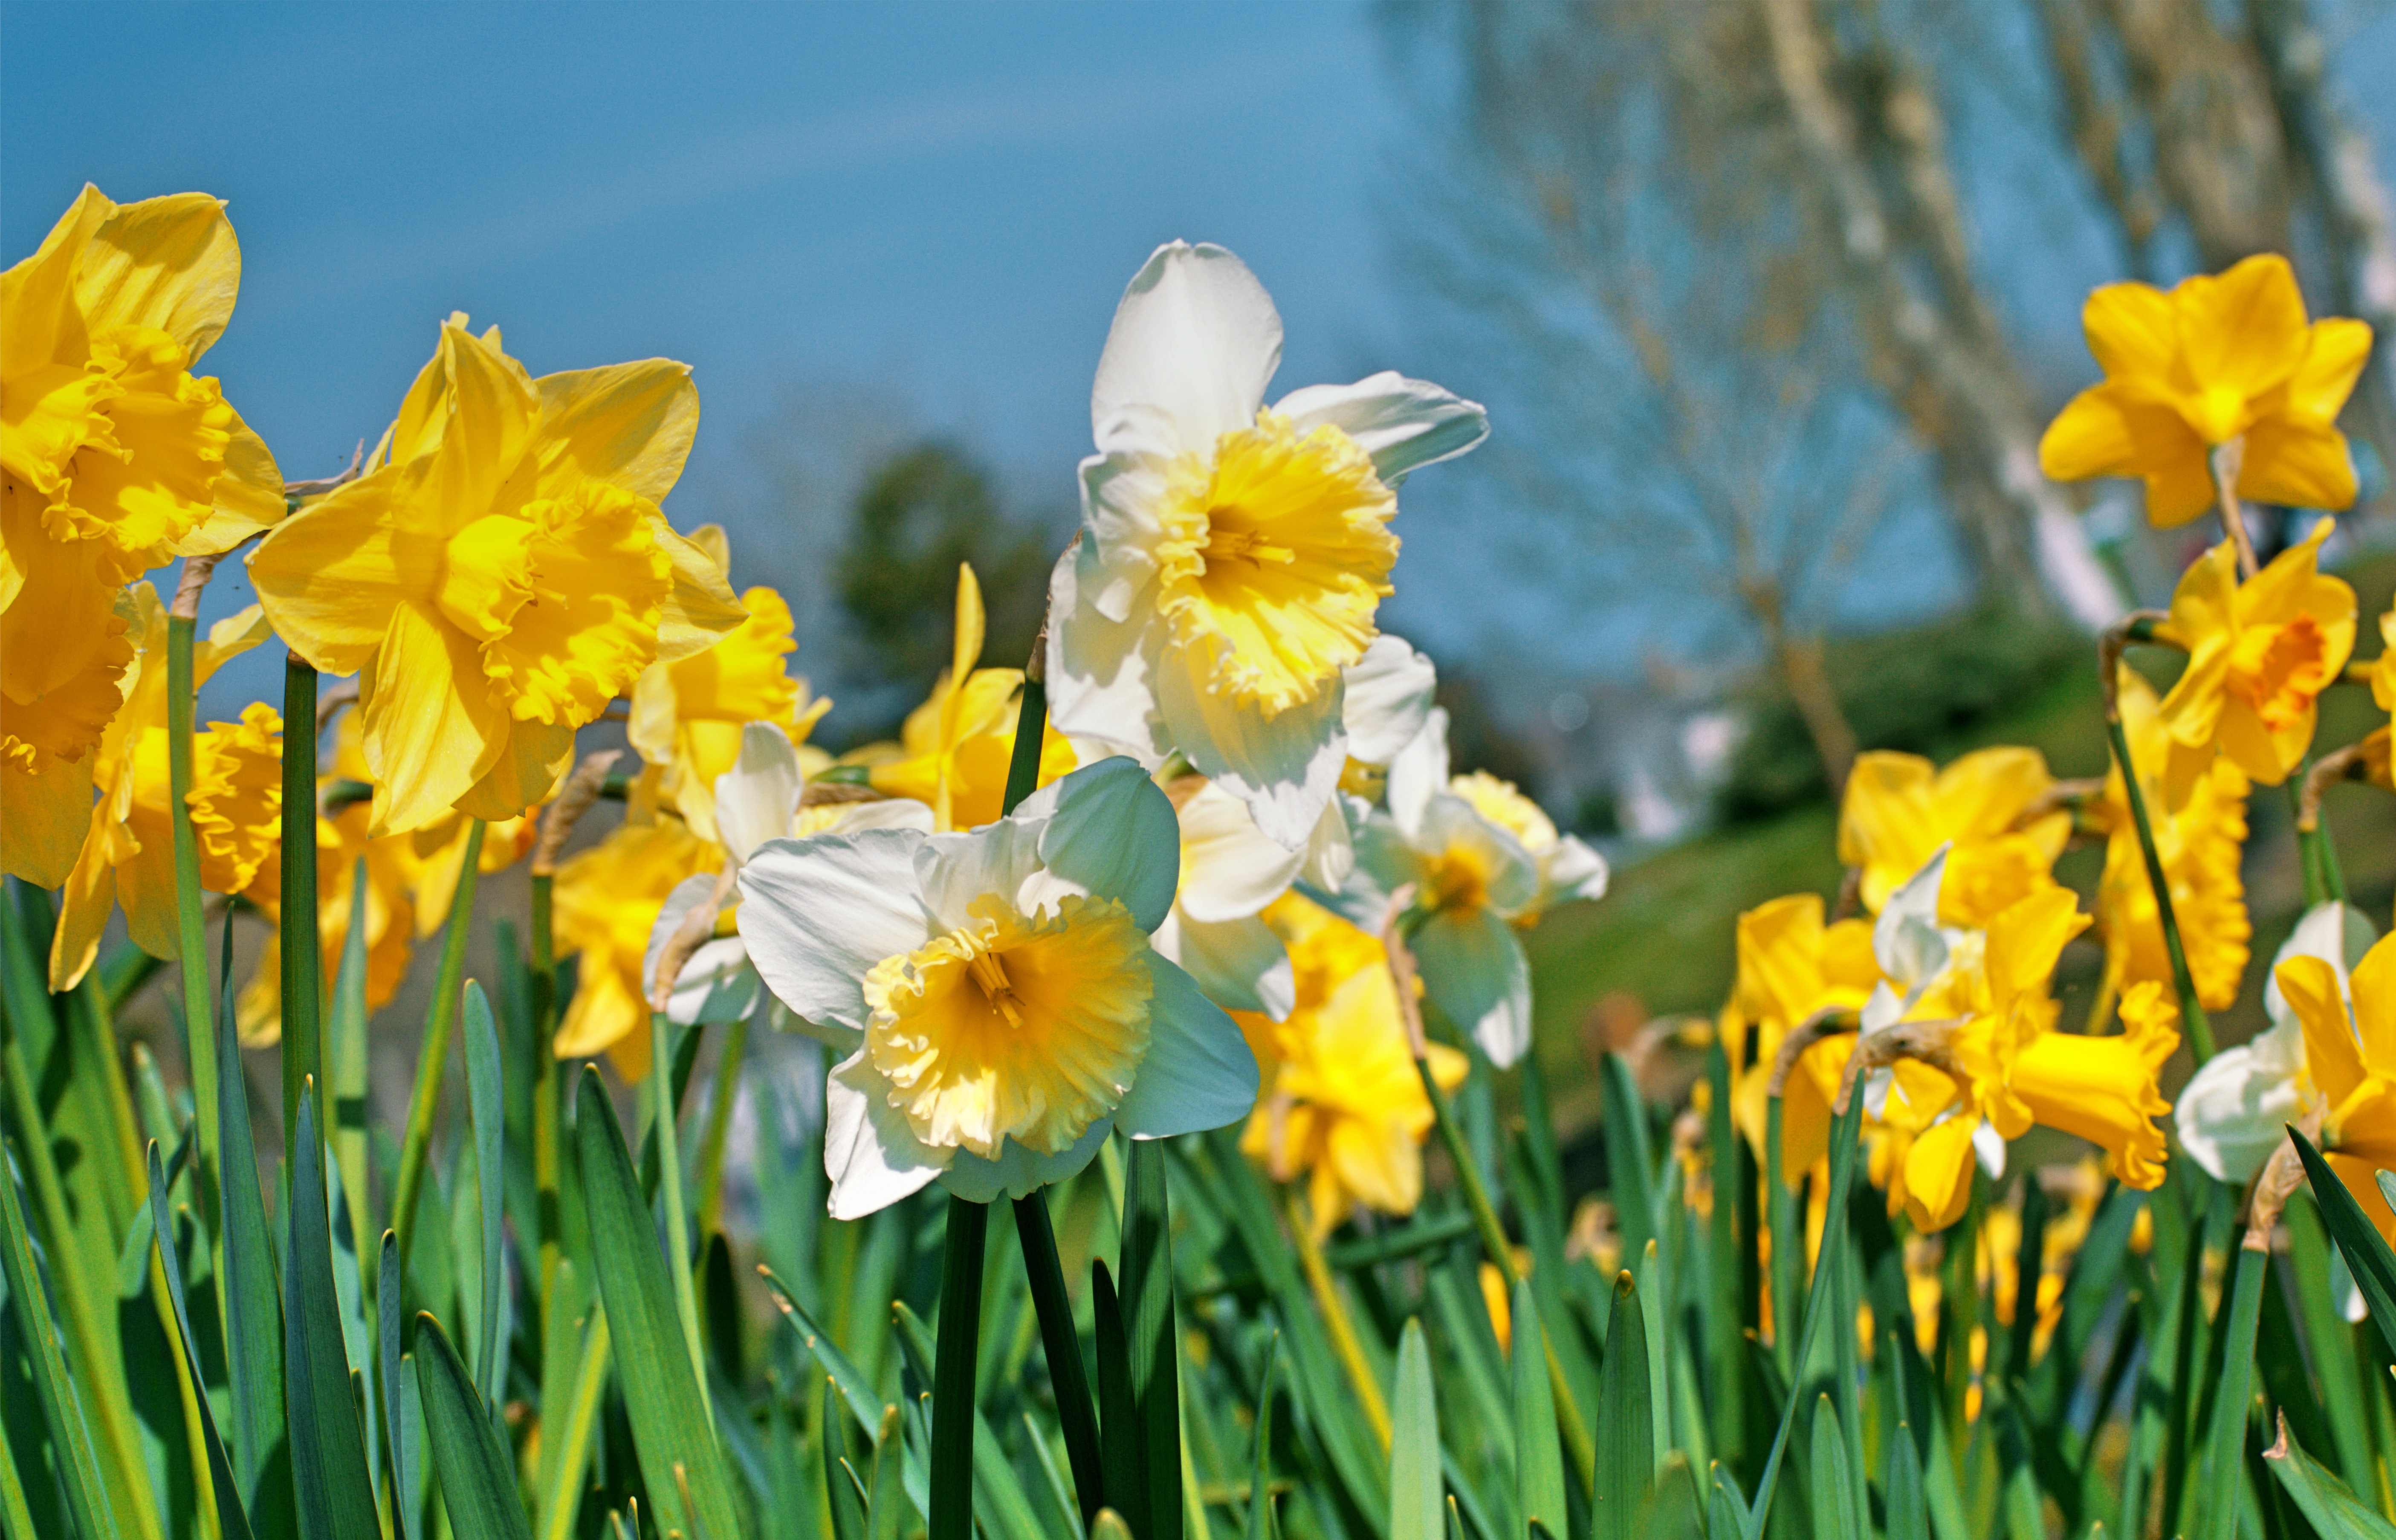
nature, plant, field, meadow, flower, bouquet, spring, botany, yellow, flora, wildflower, flowers, iris, daffodils, narcissus, flowering, flowering plant, land plant